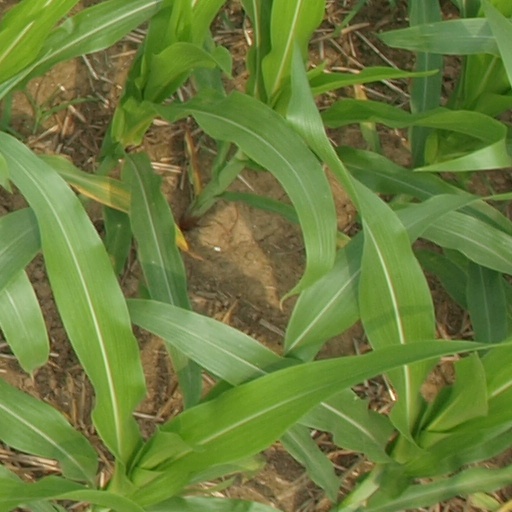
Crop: maize; corn